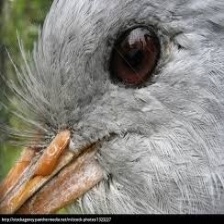
Species: KAGU
Scientific name: RHYNOCHETOS JUBATUS